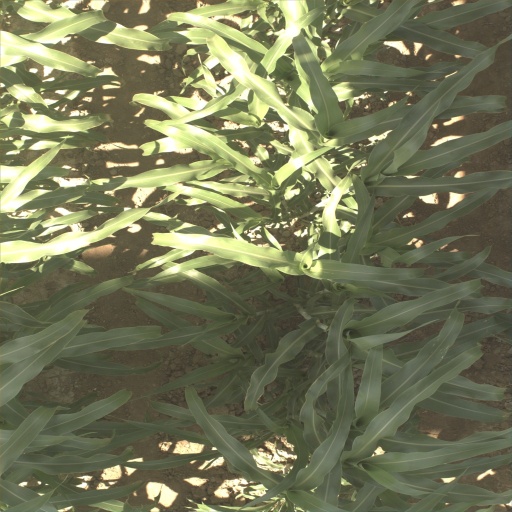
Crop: sorghum